Holywell Green

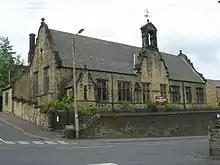
Stainland and Holywell Green United Reformed Church

Located between Chapel Close and Stainland Road is Stainland and Holywell Green United Reformed Church. To the north of the church are recently built houses, and another church stood here until it was demolished in the 1970s.